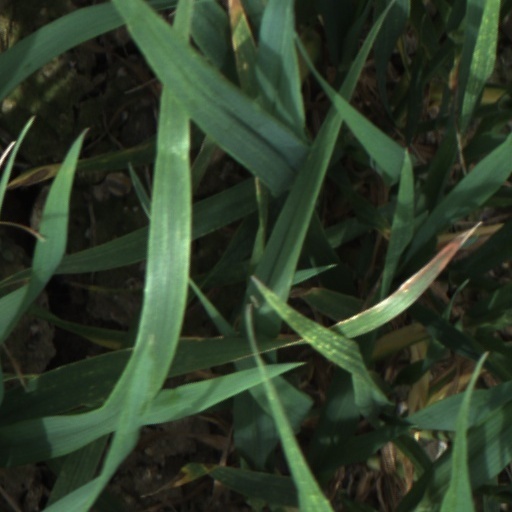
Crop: wheat